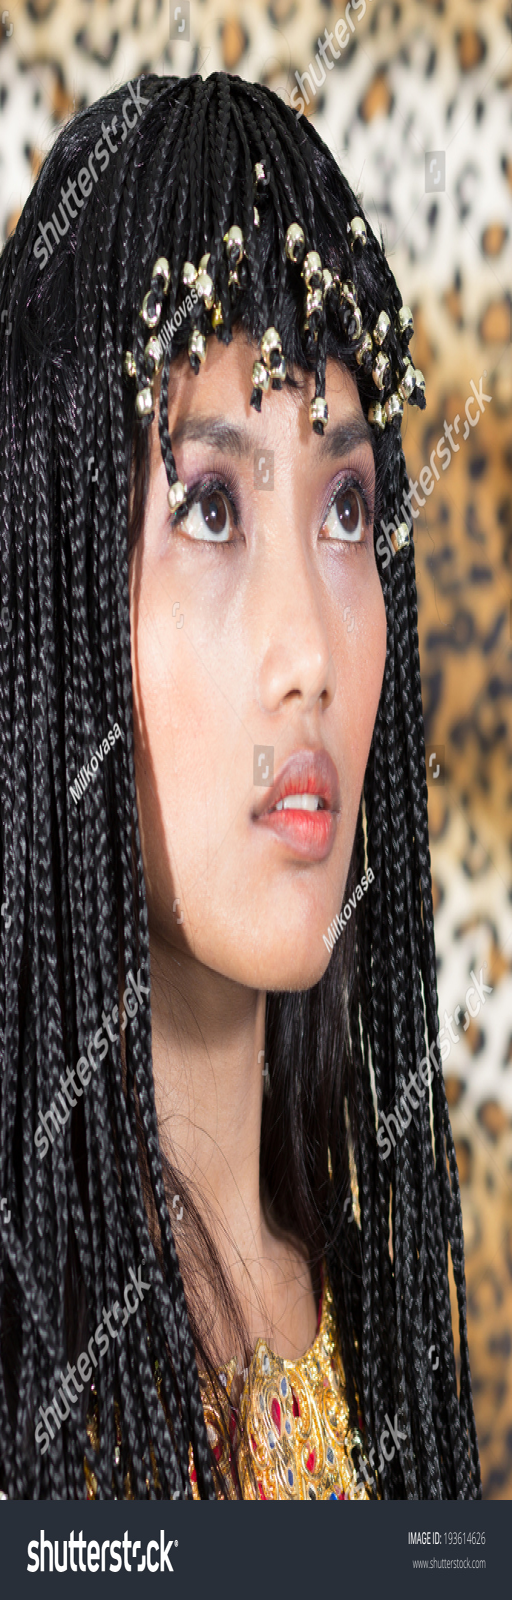
portrait of woman in style .